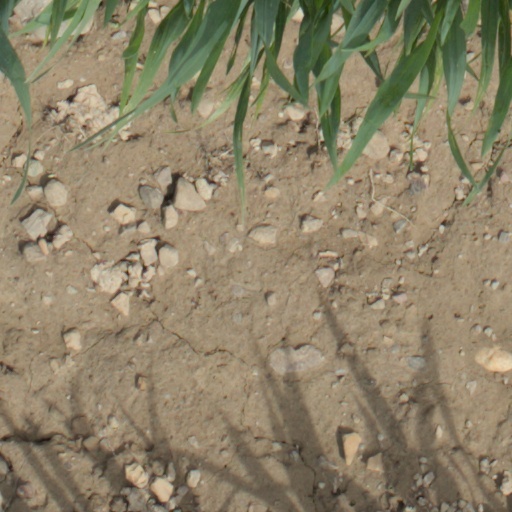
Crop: wheat